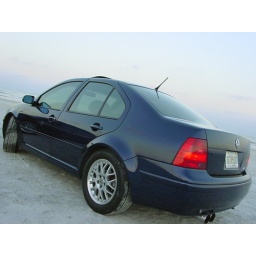
old galactic blue 1.8t on the beach in st. Augustine fl